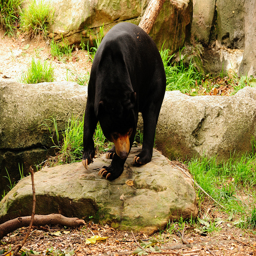
black bear standing on top of rock with rocky background
A black bear is standing on a grassy rock.
a black bear investigating something on his rock
A young bear standing on top of a rock.
A black bear stands on a rock, looking at the ground.